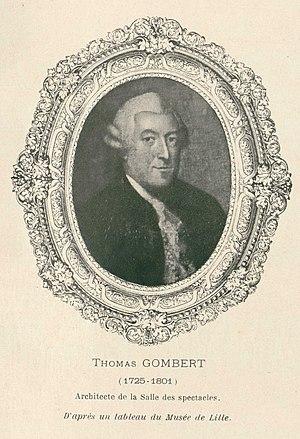
portrait de François-Joseph Gombert
Thomas-François-Joseph Gombert, né à Lille le 5 janvier 1725 et mort au château du Rault à Lestrem le 9 octobre 1801, est un architecte lillois.